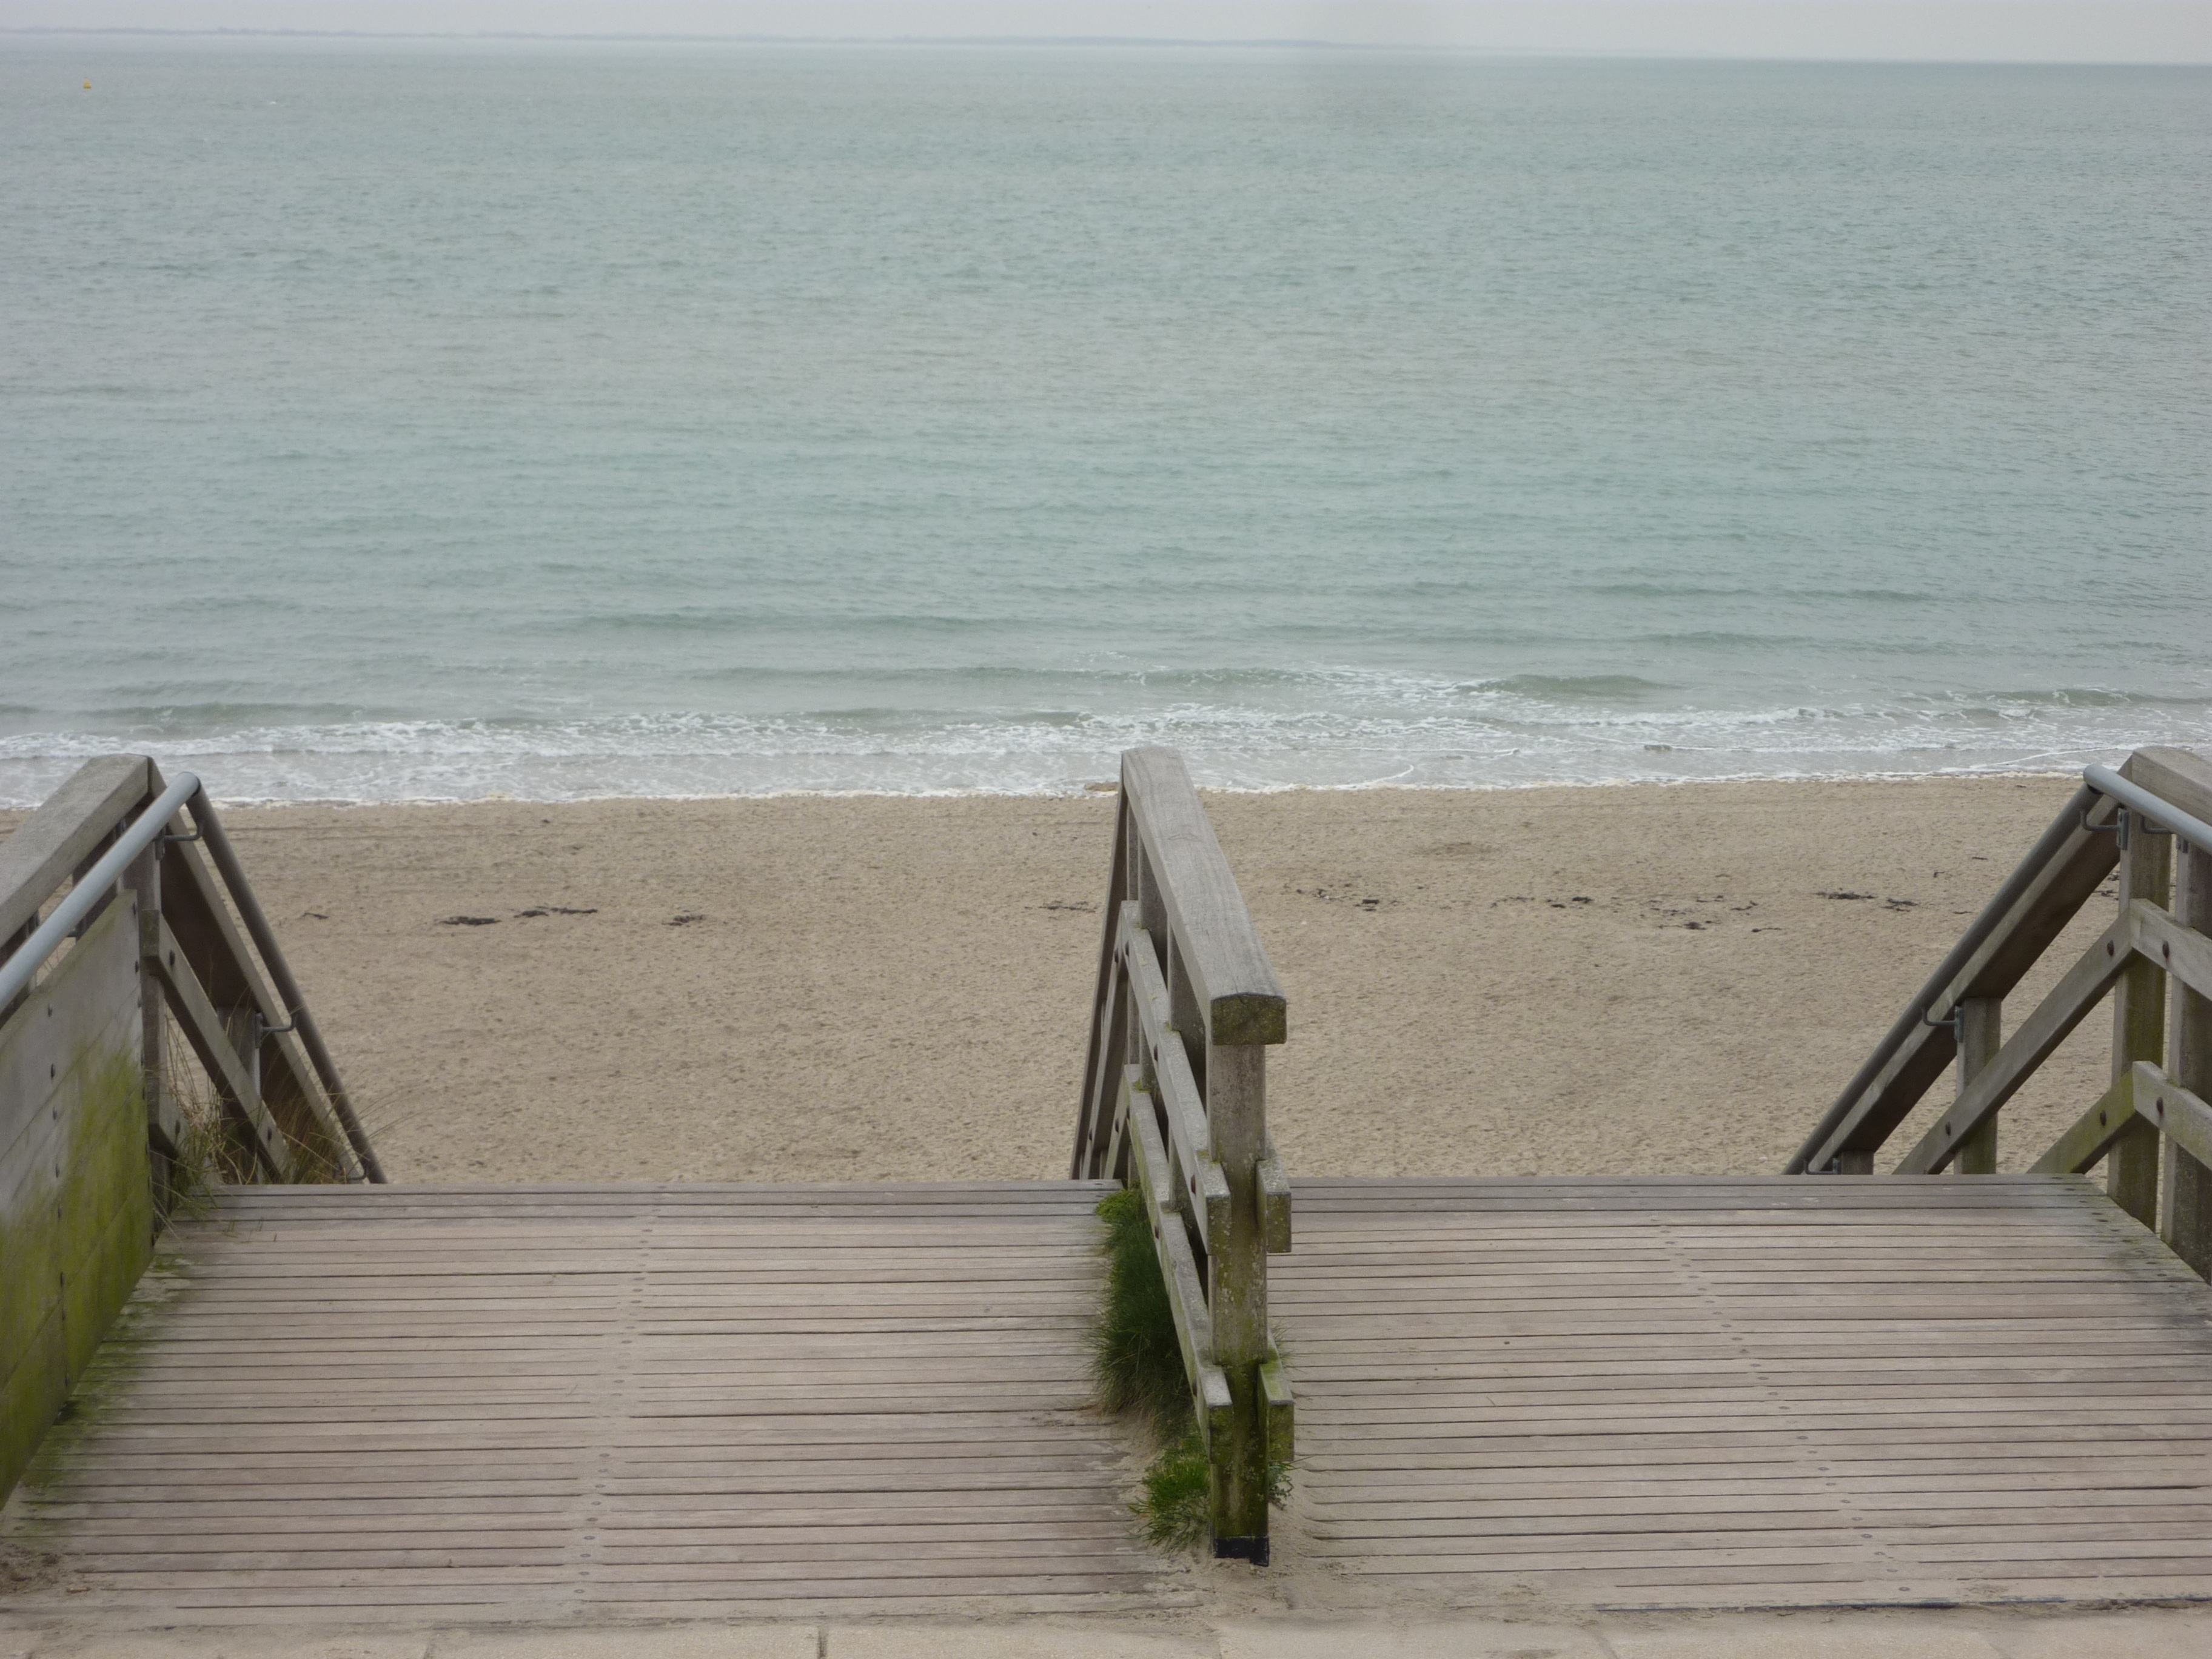
beach, sea, coast, water, nature, sand, ocean, boardwalk, wood, shore, wave, pier, walkway, vacation, holiday, body of water, stairs, breakwater, excerpt of the beach